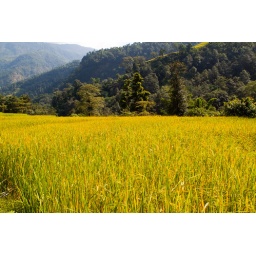
Rice field beside the road